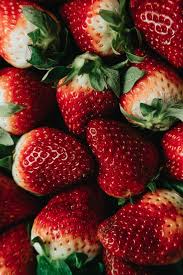
Label: Strawberry